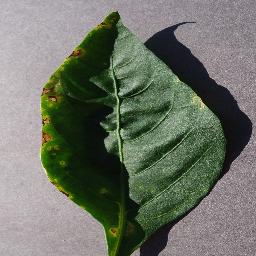
Label: Pepper,_bell___Bacterial_spot